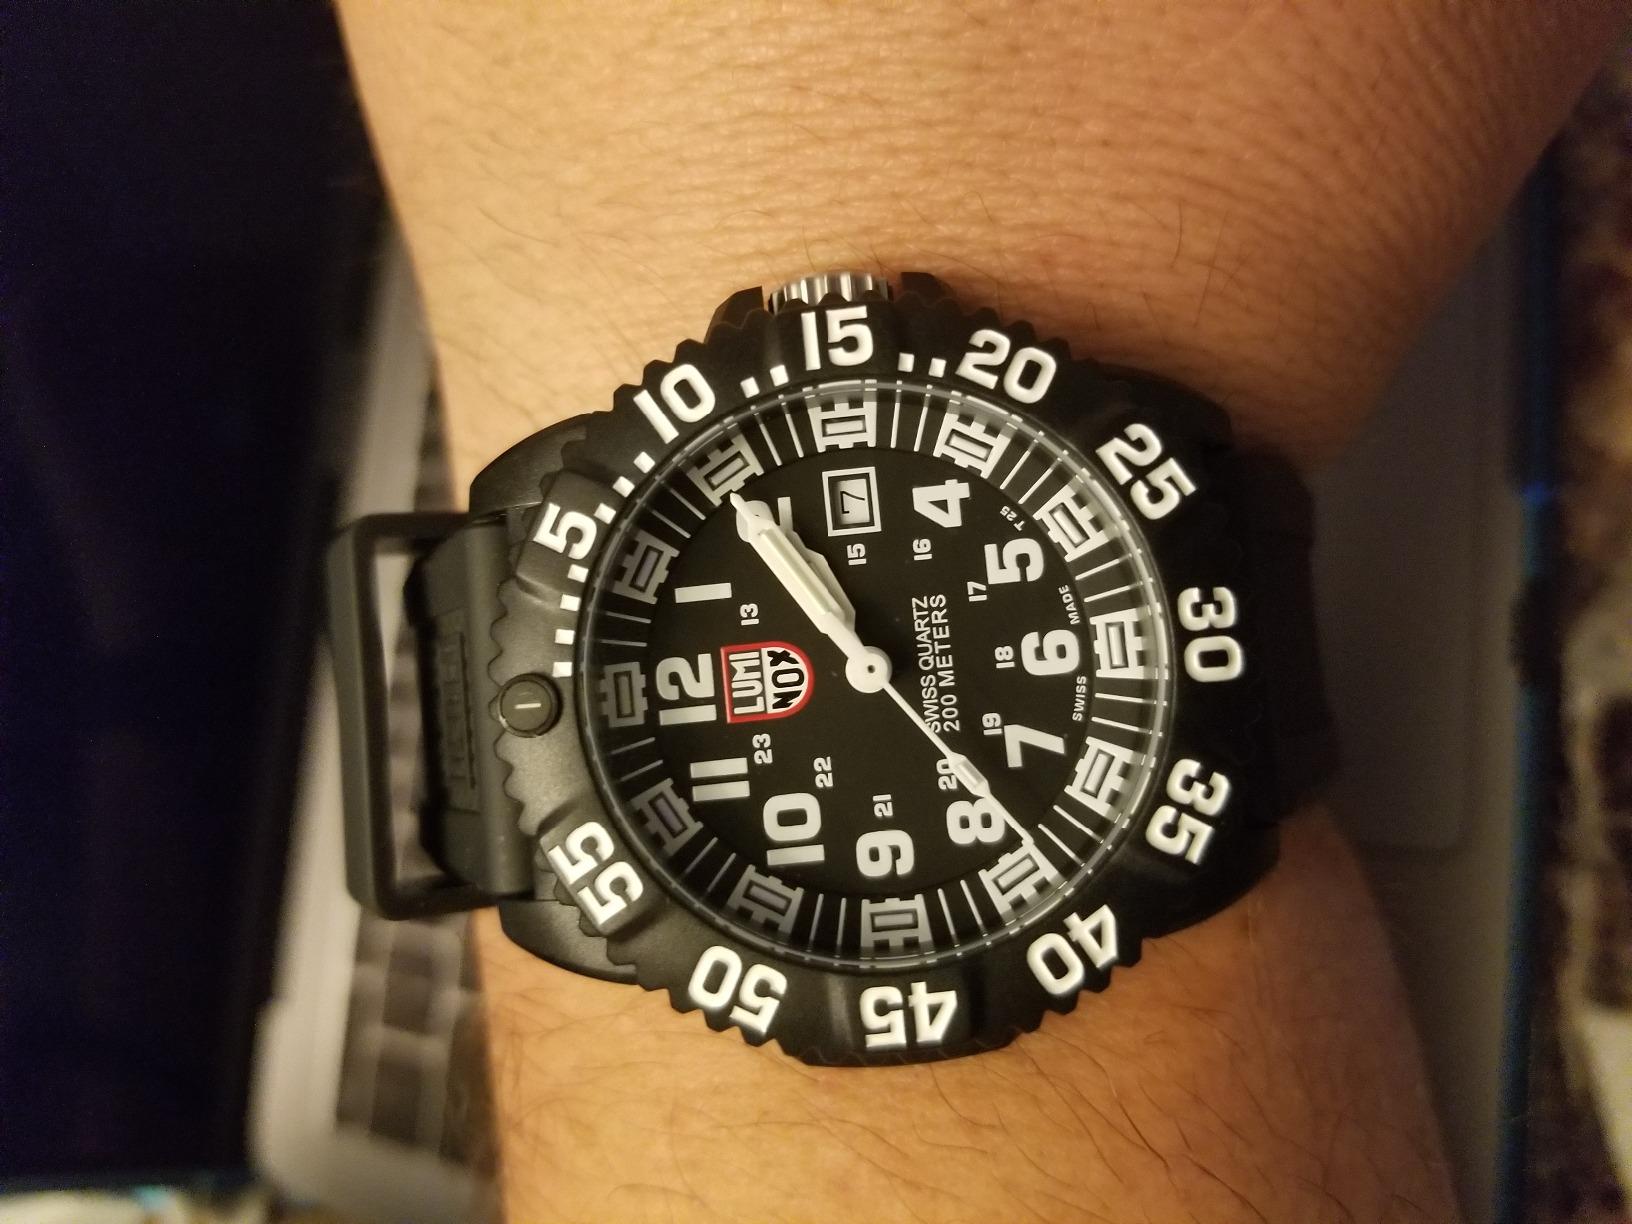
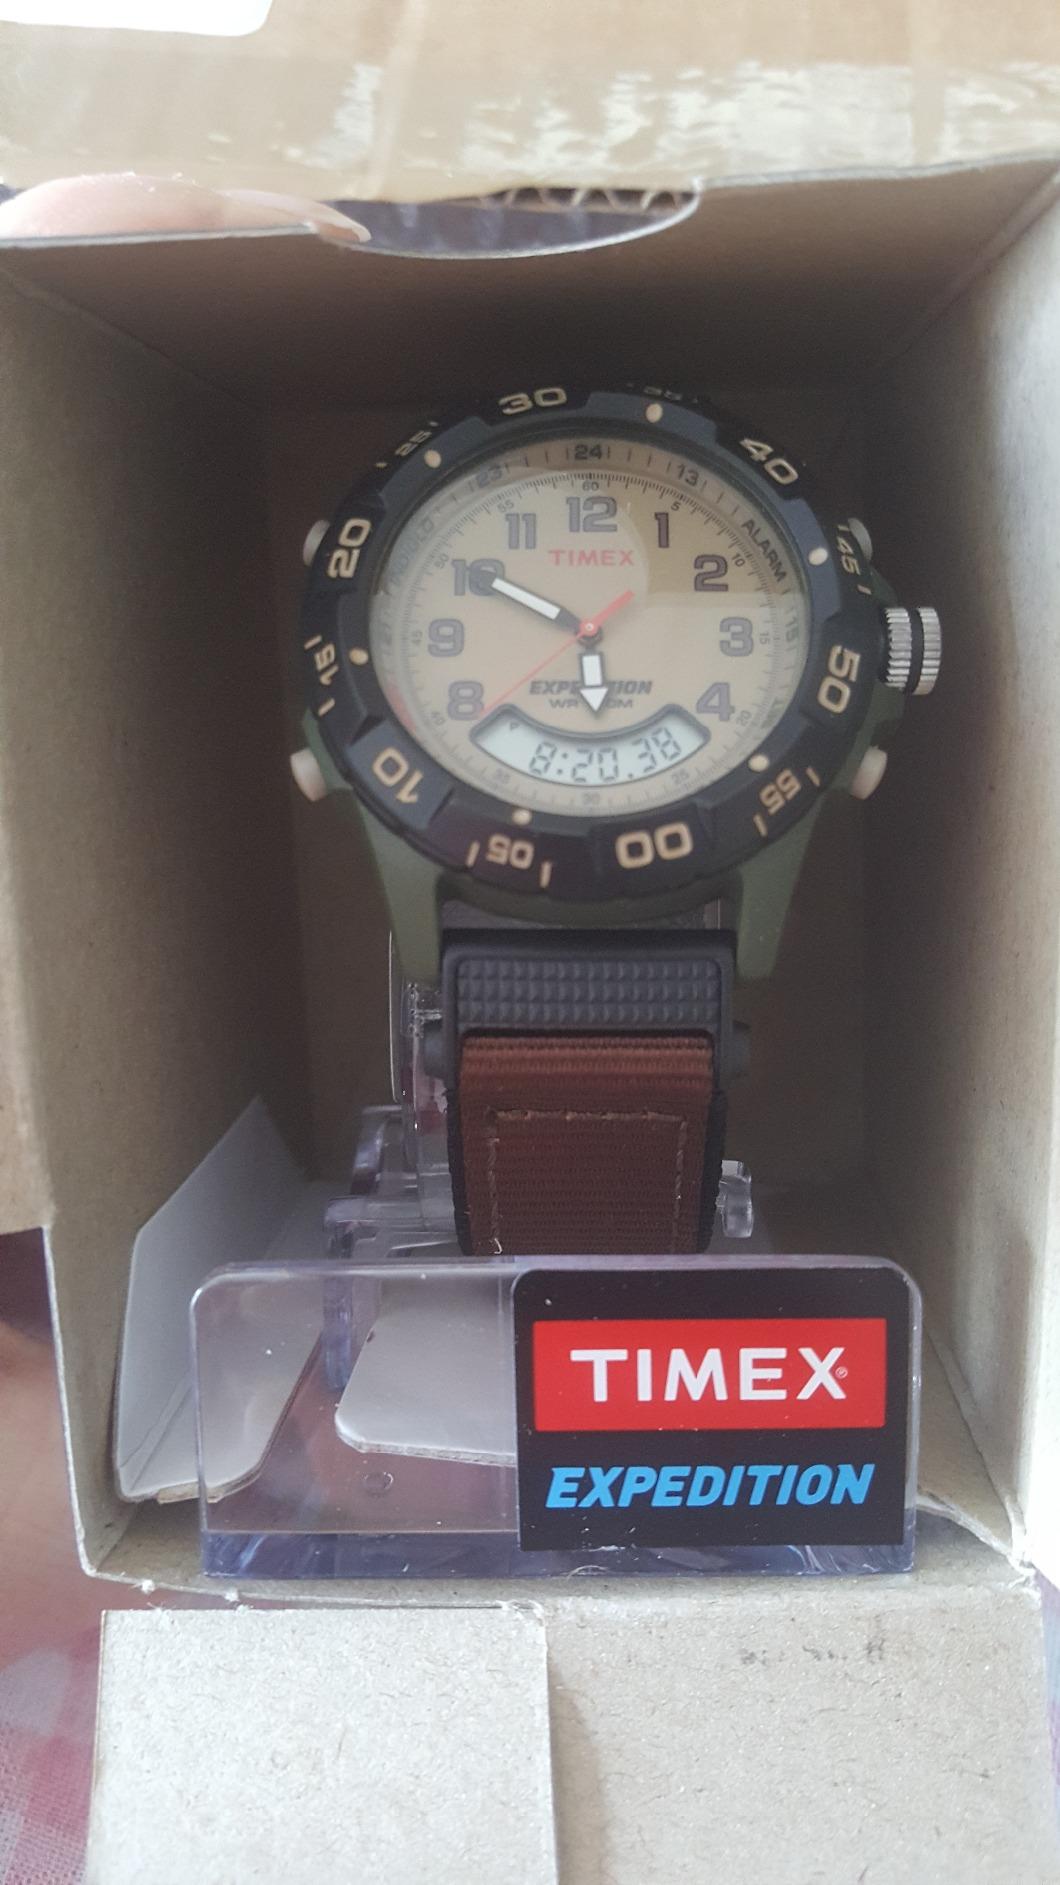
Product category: accessories_watch
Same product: no